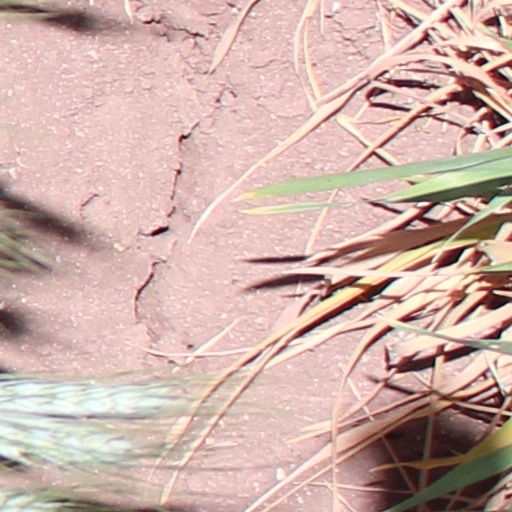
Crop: wheat